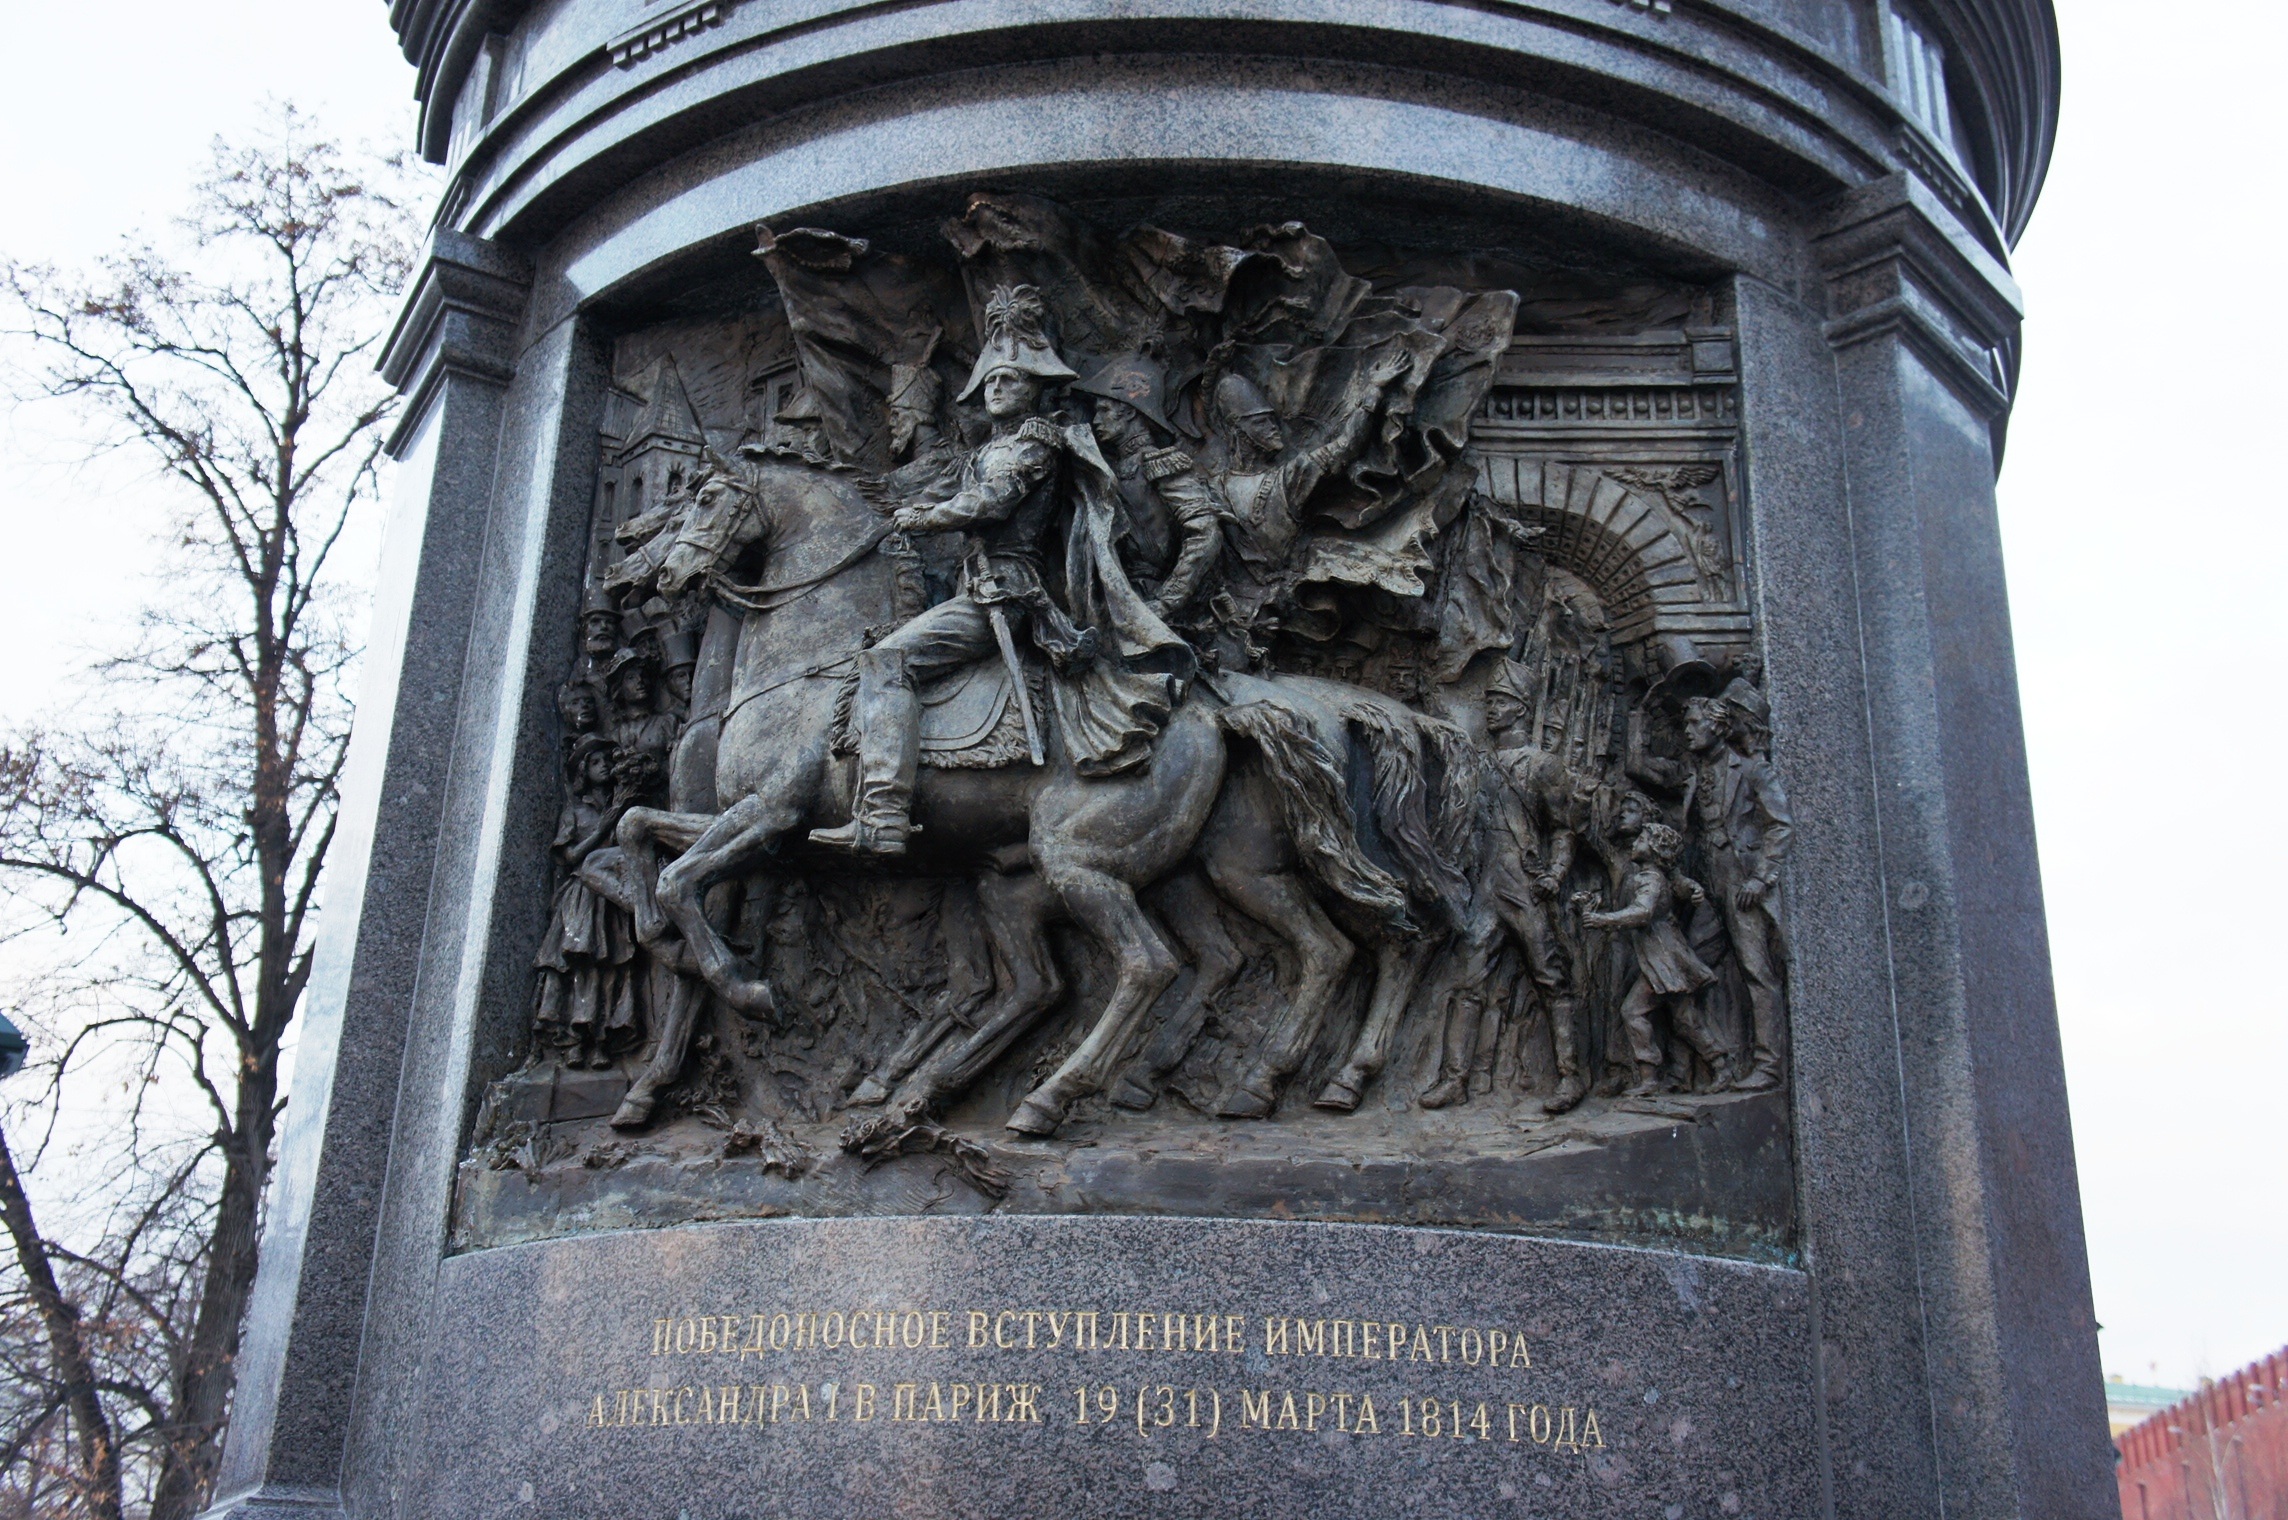
monument, statue, sculpture, memorial, art, headstone, moscow, russia, relief, stone carving, 1812